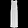
Label: Dress